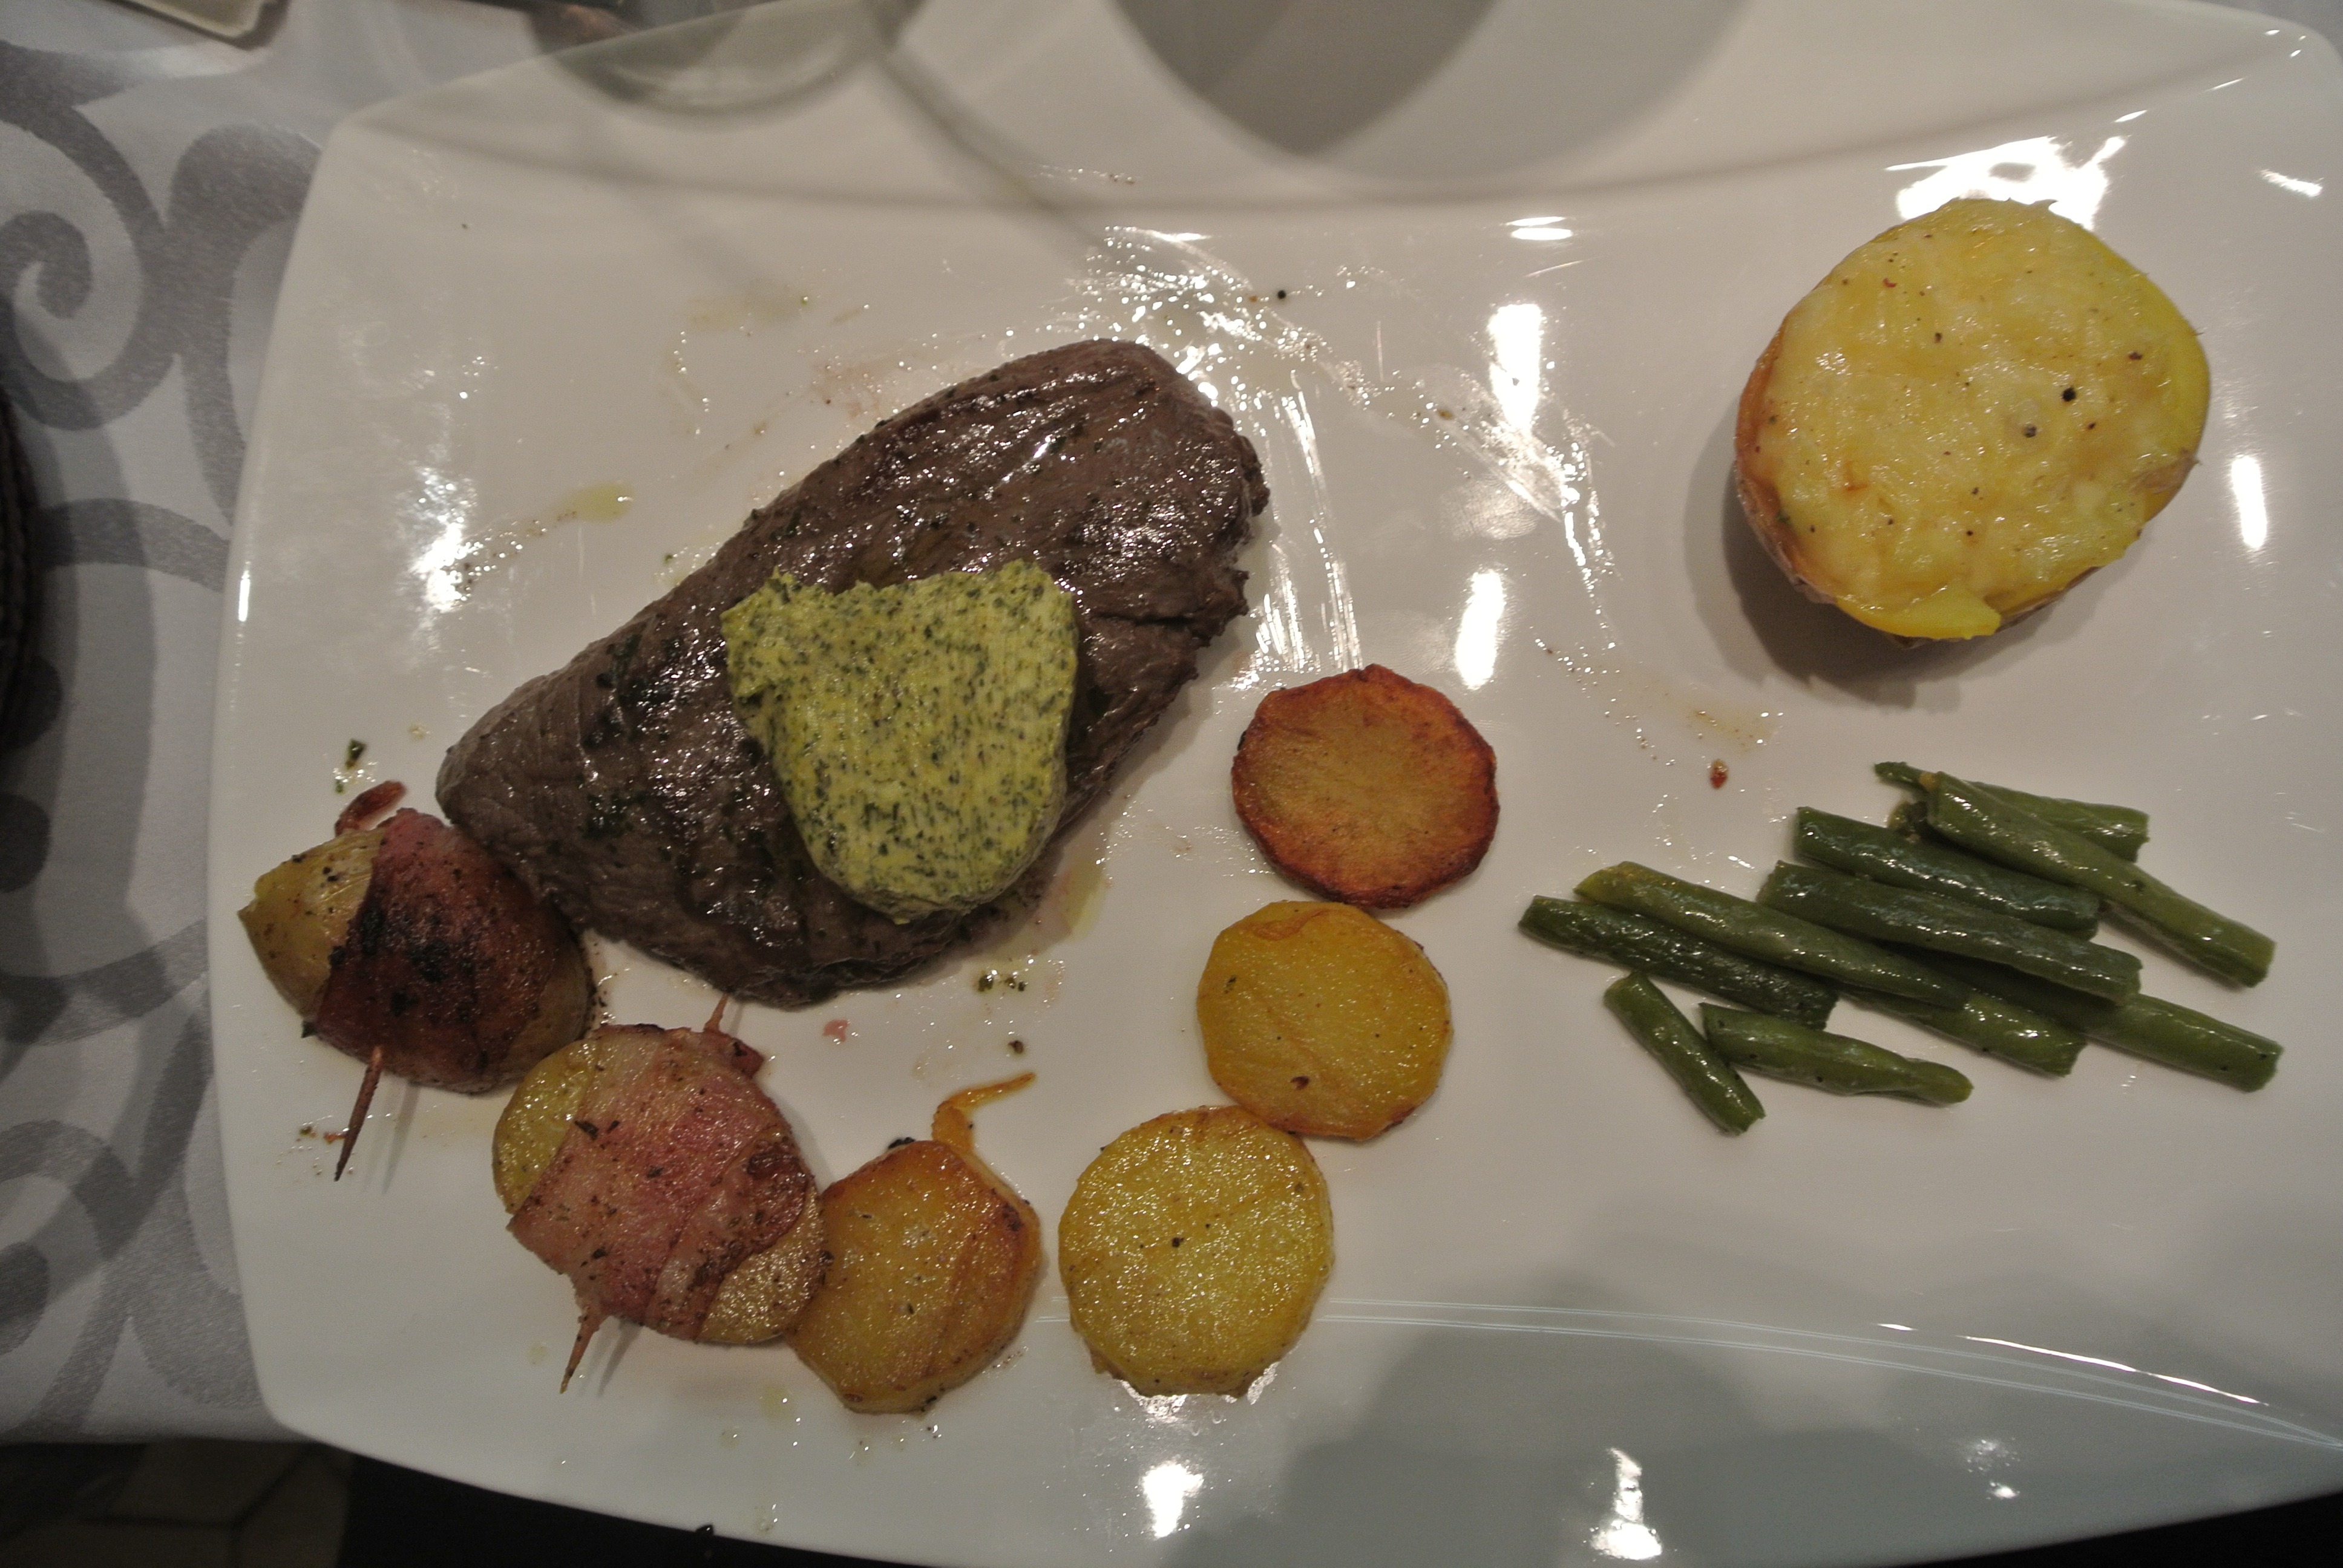
dish, meal, food, cooking, produce, eat, meat, cuisine, steak, fried, dinner, roasting, human action